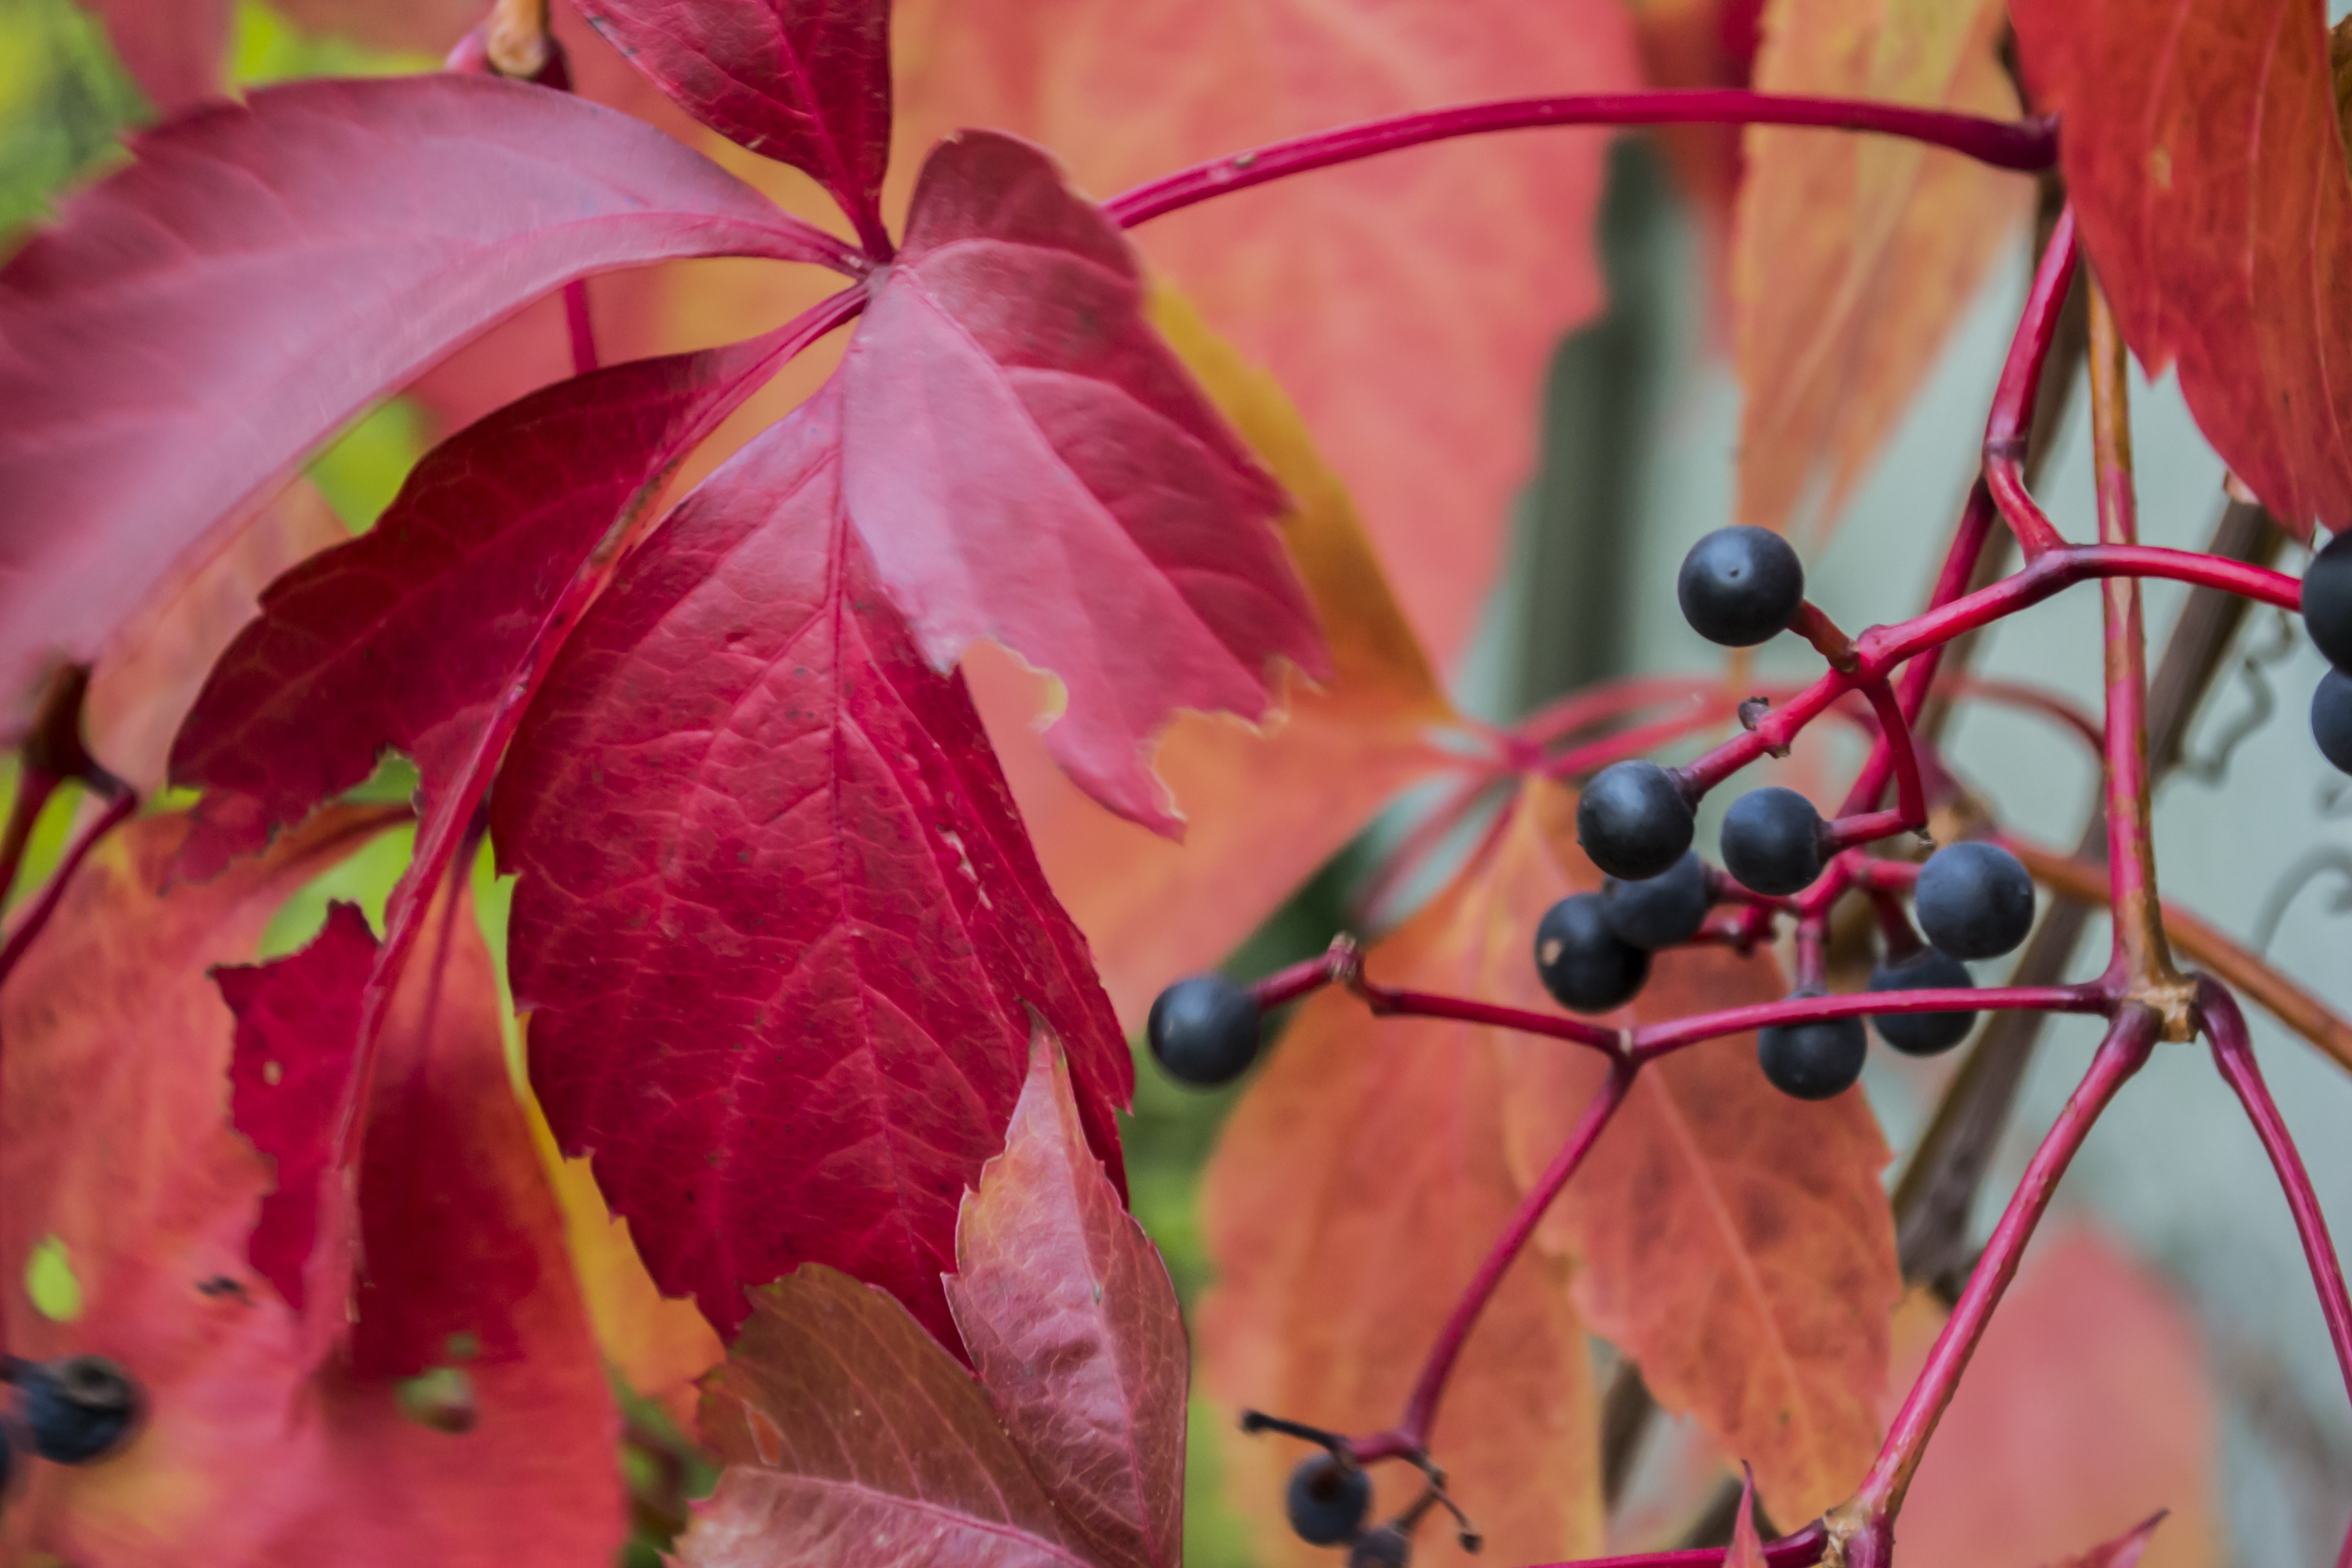
tree, branch, blossom, plant, leaf, flower, petal, foliage, food, red, produce, color, autumn, botany, yellow, pink, flora, season, maple tree, close up, leaves, seasons, shrub, colored, macro photography, flowering plant, woody plant, land plant